Lord Byron in Albanian Dress

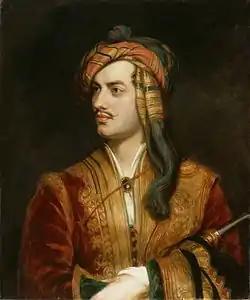
1835 version by Phillips in the National Portrait Gallery.

Today the work is part of the Government Art Collection and hangs in the British Embassy in Athens, due to Byron's close association with the Greek War of Independence. An 1835 version by Phillips, based on the original but focused on head and shoulders, is now in the National Portrait Gallery in London.